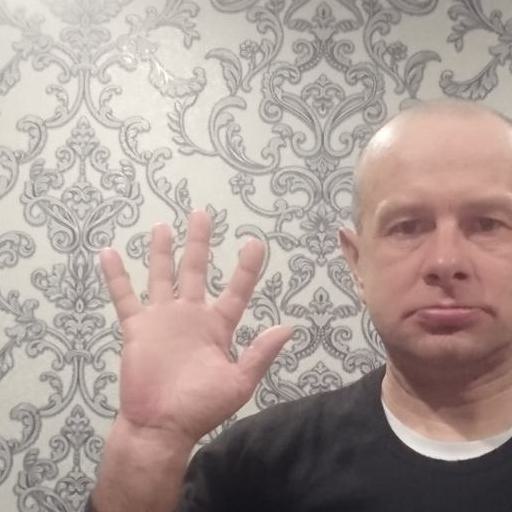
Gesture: palm